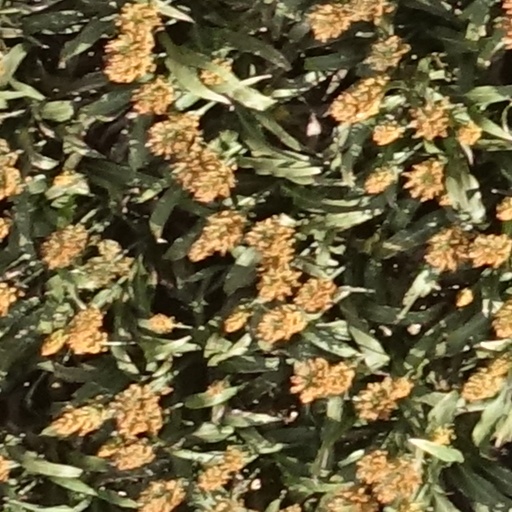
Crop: sorghum